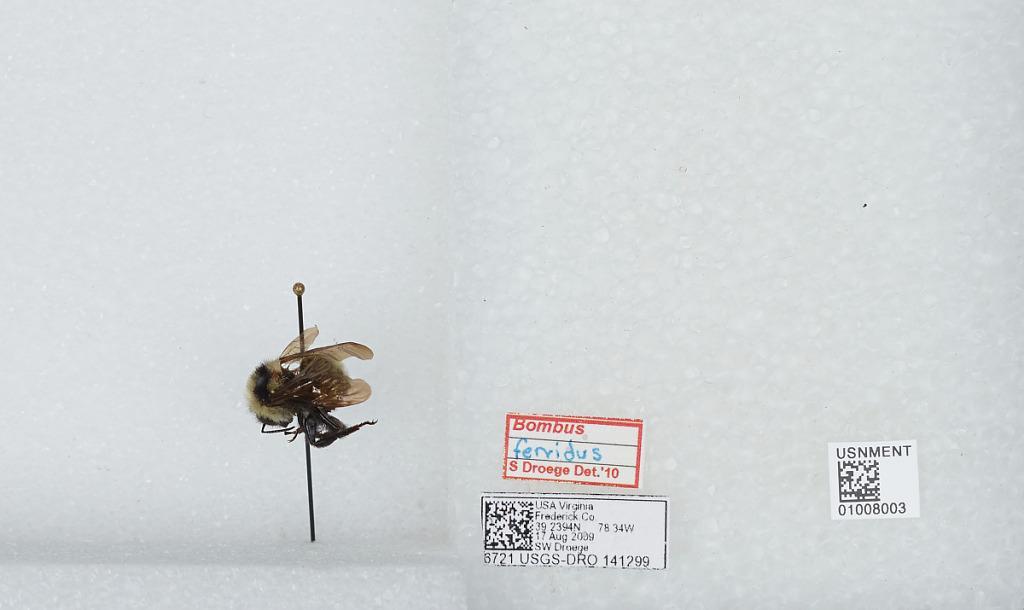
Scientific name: Bombus (Fervidobombus) fervidus fervidus (Fabricius)
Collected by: S. Droege
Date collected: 2009-8-17
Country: United States
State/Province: Virginia
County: Frederick
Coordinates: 39.0267, -78.26
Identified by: Droege, S. W.